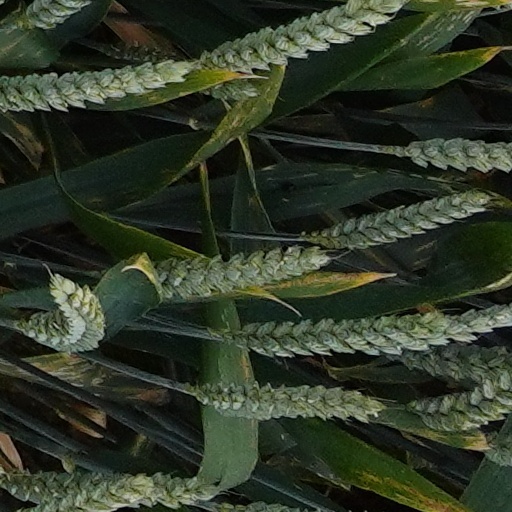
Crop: wheat